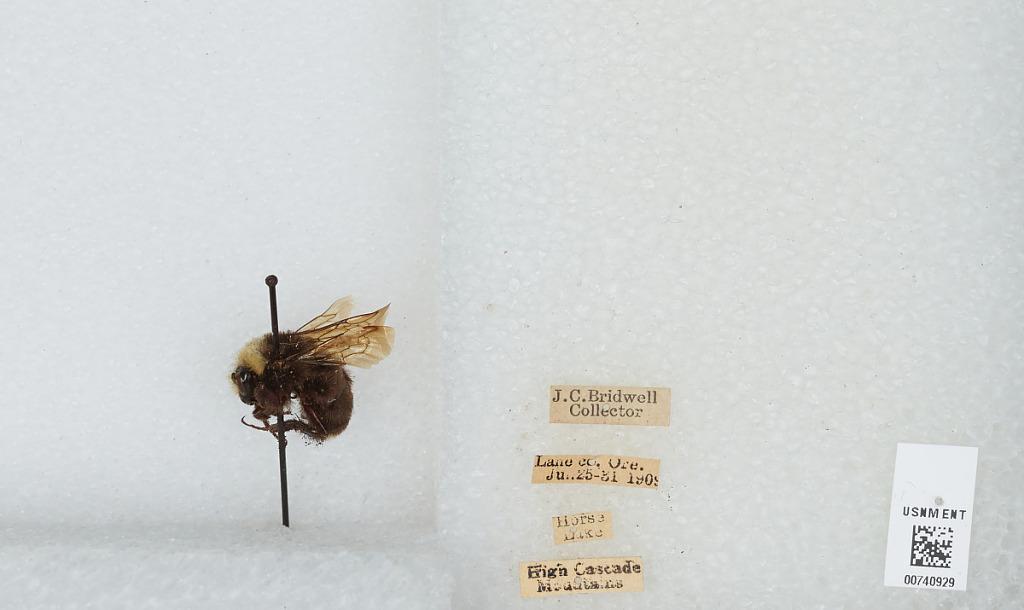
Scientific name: Bombus (Pyrobombus) vosnesenskii Radoszkowski
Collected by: J. Bridwell
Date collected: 1928-6-
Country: United States
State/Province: Oregon
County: Lane
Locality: High Cascade Mountains, Horse Lake
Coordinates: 44.0003, -121.873